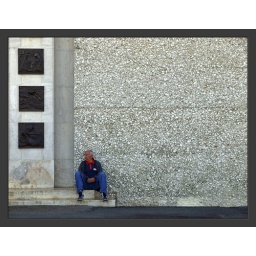
Sitting at the base of the column supporting Christ in Almada, Lisboa.PFFG visit to Almada October 2009